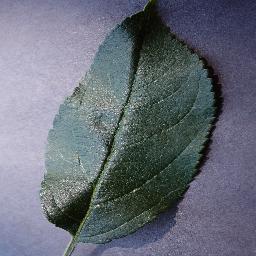
Label: Apple___healthy